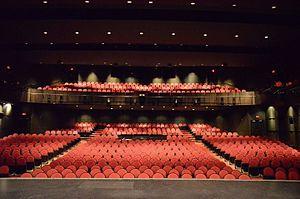
Parterre de la salle Desjardins-Telus
La salle Desjardins-Telus est une salle de spectacle située à Rimouski dans la région du Bas-Saint-Laurent au Québec. Il s'agit d'une salle polyvalente de 903 places construite entre 2004 et 2005 et inaugurée en août 2005. Le gestionnaire et diffuseur de la salle est le groupe Spect'Art.